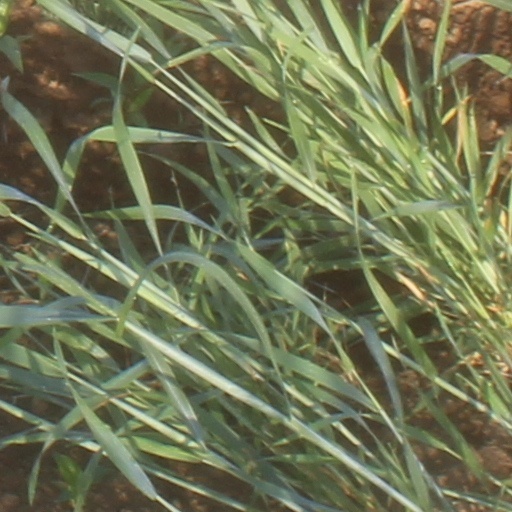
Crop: wheat